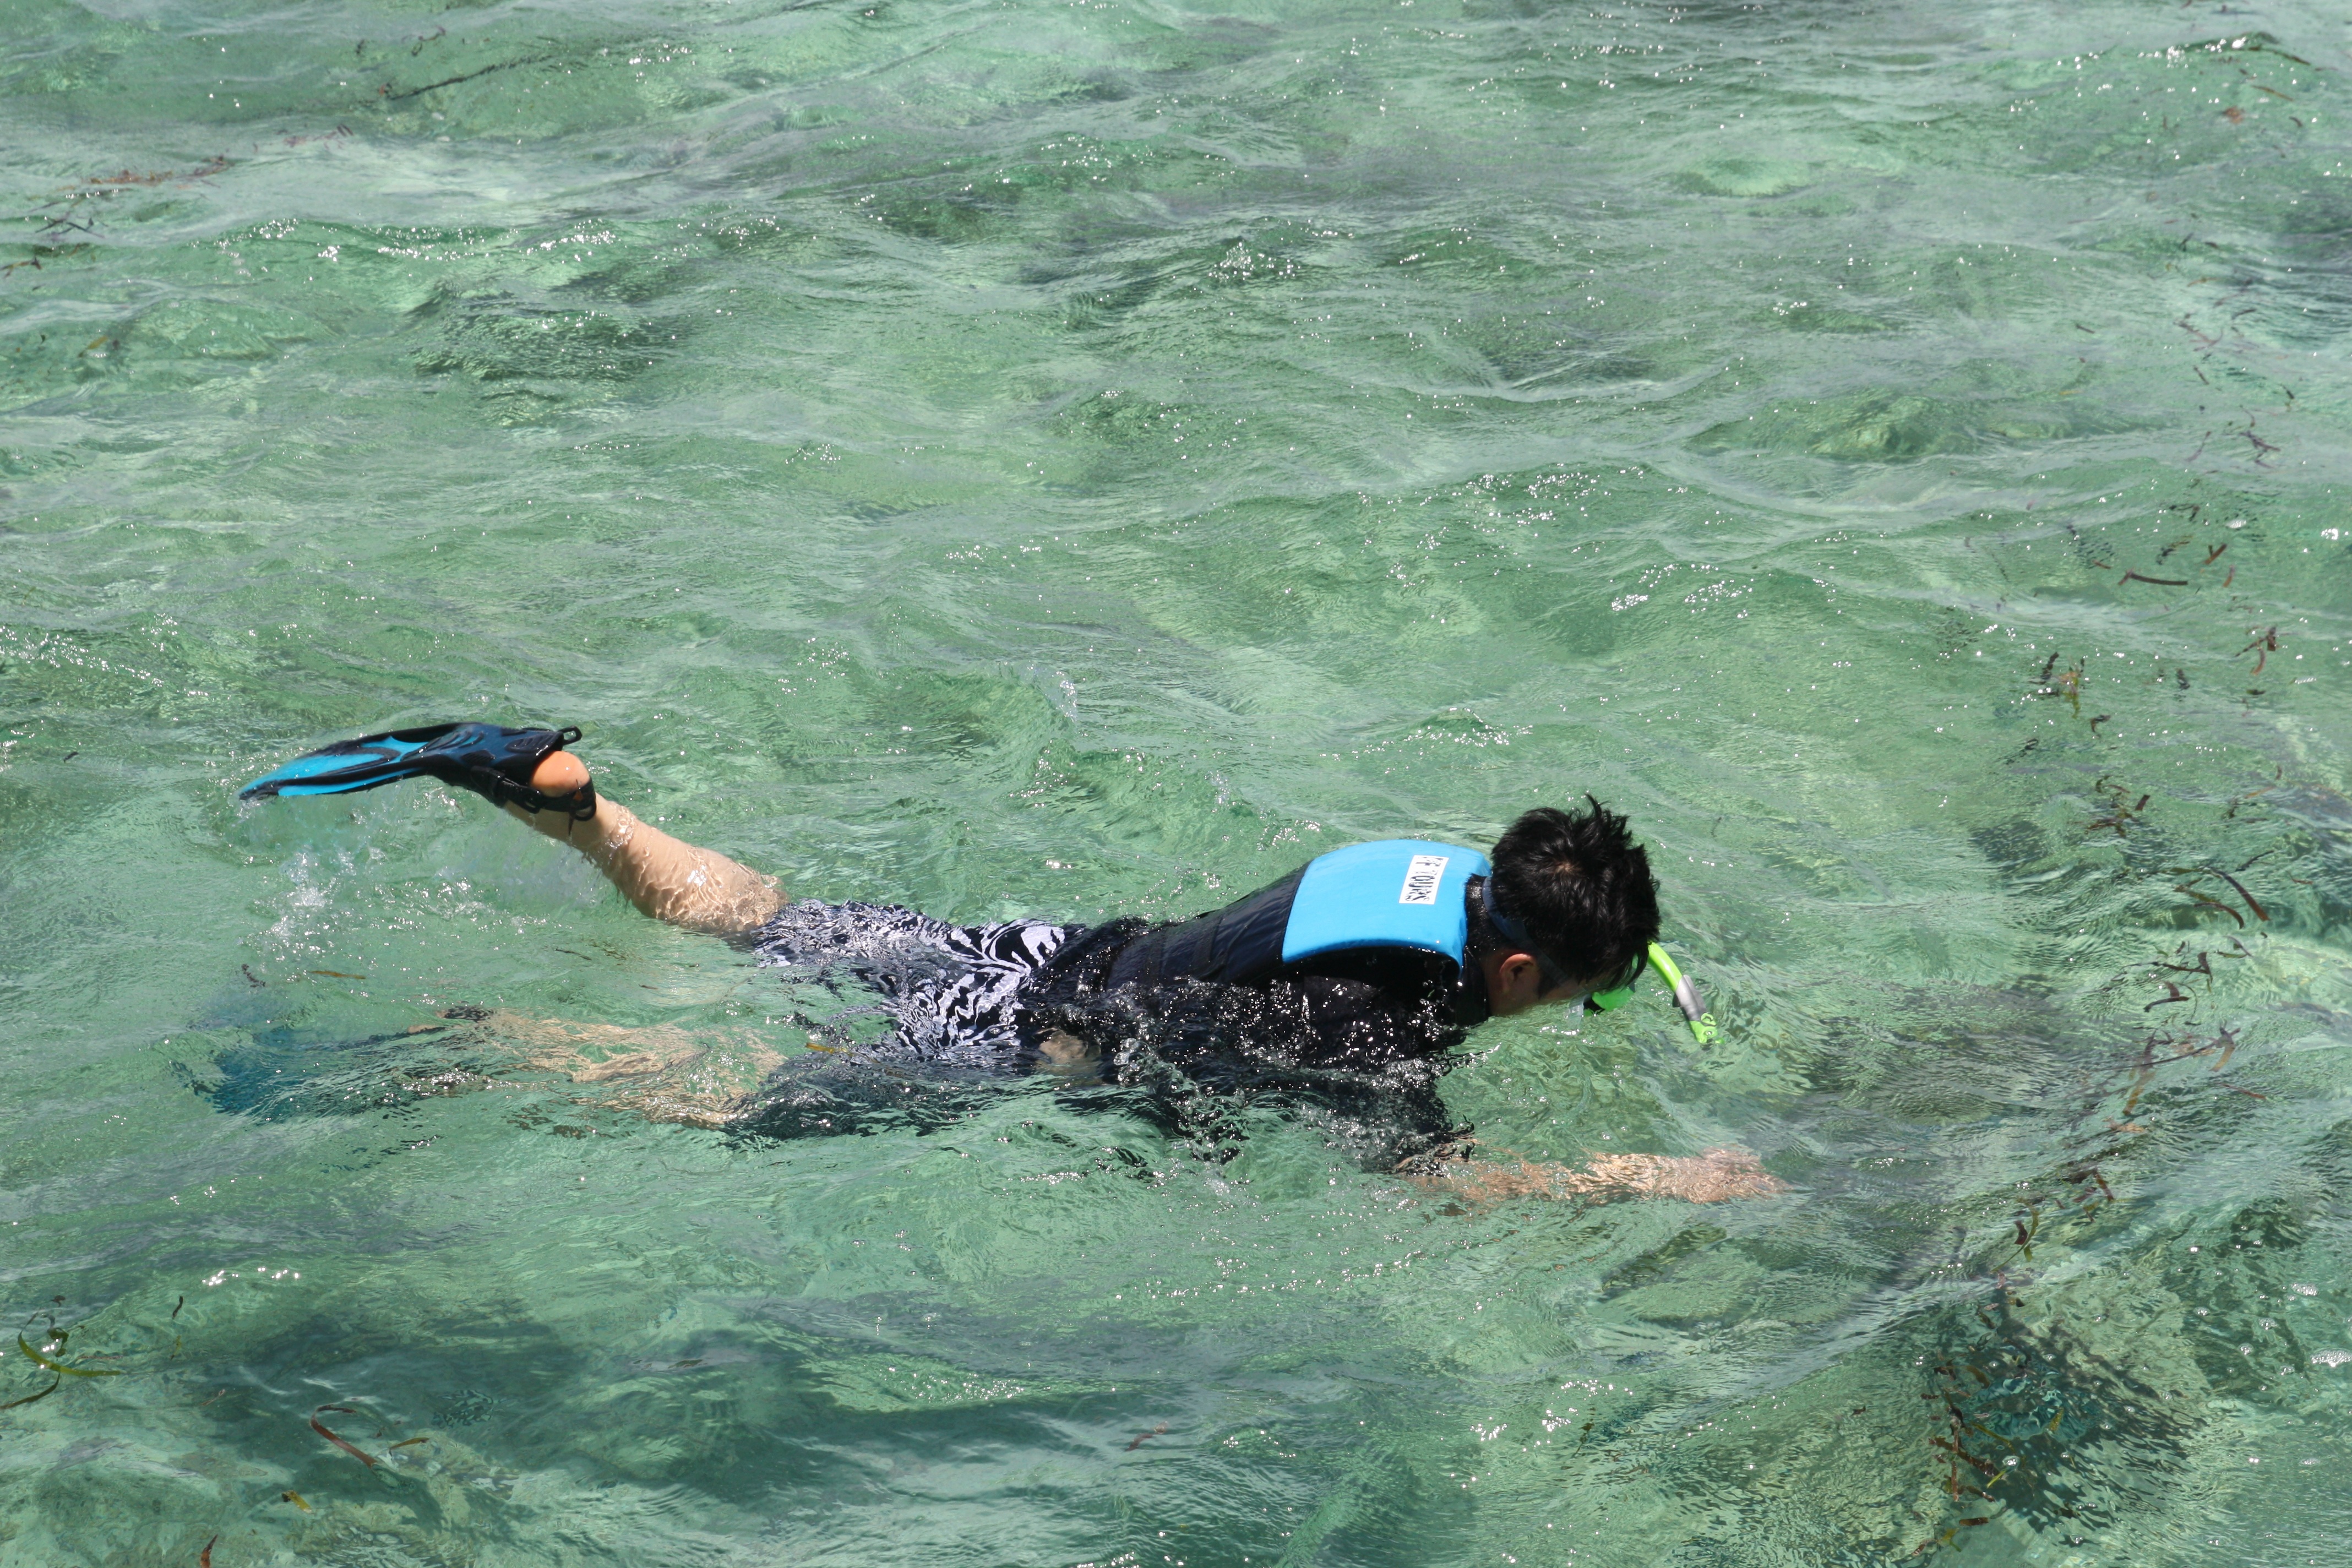
sea, bird, extreme sport, swimming, duck, details, snorkeling